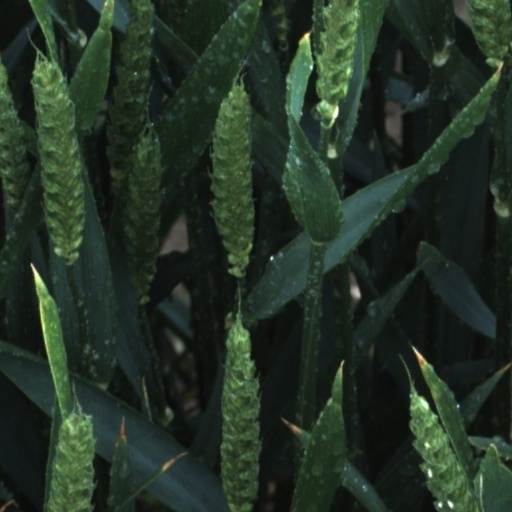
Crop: wheat